The Cult

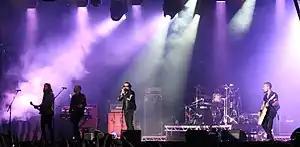
The Cult headlining Ramblin' Man Fair 2018

The Cult are an English rock band formed in Bradford in 1983. Before settling on their current name in January 1984, the band had performed under the name Death Cult, which was an evolution of the name of lead vocalist Ian Astbury's previous band Southern Death Cult. They gained a dedicated following in the United Kingdom in the mid-1980s as a post-punk and gothic rock band, with singles such as "She Sells Sanctuary", before breaking into the mainstream in the United States in the late 1980s establishing themselves as a hard rock band with singles such as "Love Removal Machine". Since its initial formation in 1983, the band have had various line-ups: the longest-serving members are Astbury and guitarist Billy Duffy, who are also their two main songwriters.